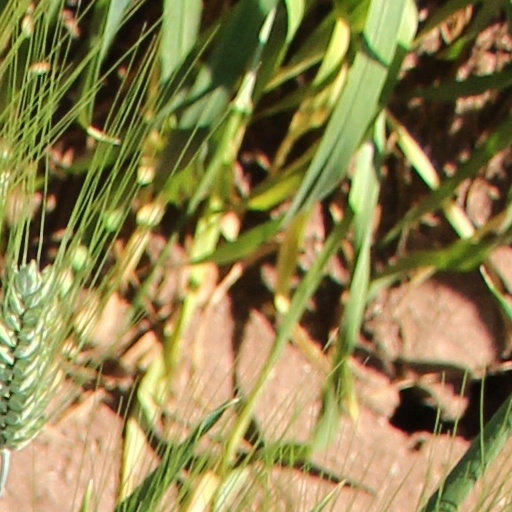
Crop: wheat